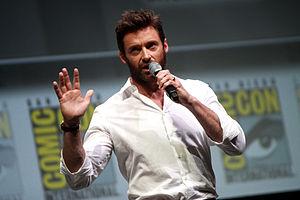
Wolverine : Le Combat de l'immortel ou Le Wolverine au Québec est un film de super-héros américano-britannique réalisé par James Mangold sorti en 2013. C'est le sixième film de la série X-Men mettant en scène des personnages de la série de comics X-Men de Marvel Comics, créés par le scénariste Stan Lee et le dessinateur Jack Kirby, et le deuxième centré sur Wolverine.